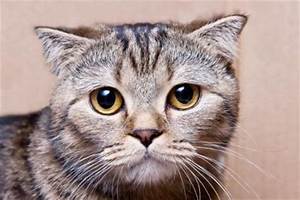
Label: cat